William Selig

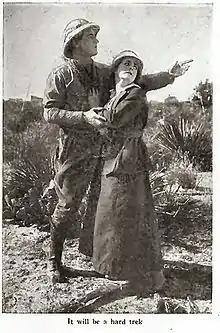
"The Adventures of Kathlyn", 1913, Selig Polyscope

At great expense, Selig created a zoo in East Los Angeles, stocked with hundreds of animals he had collected for his studio's jungle pictures and cliffhangers. He also moved his studio there. Meanwhile, World War I began cutting into profits from Selig Polyscope's extensive European operations and, as the war ended, the film industry moved towards more expensively produced full-length feature films. Under these circumstances, Selig Polyscope was unable to compete and closed in 1918.